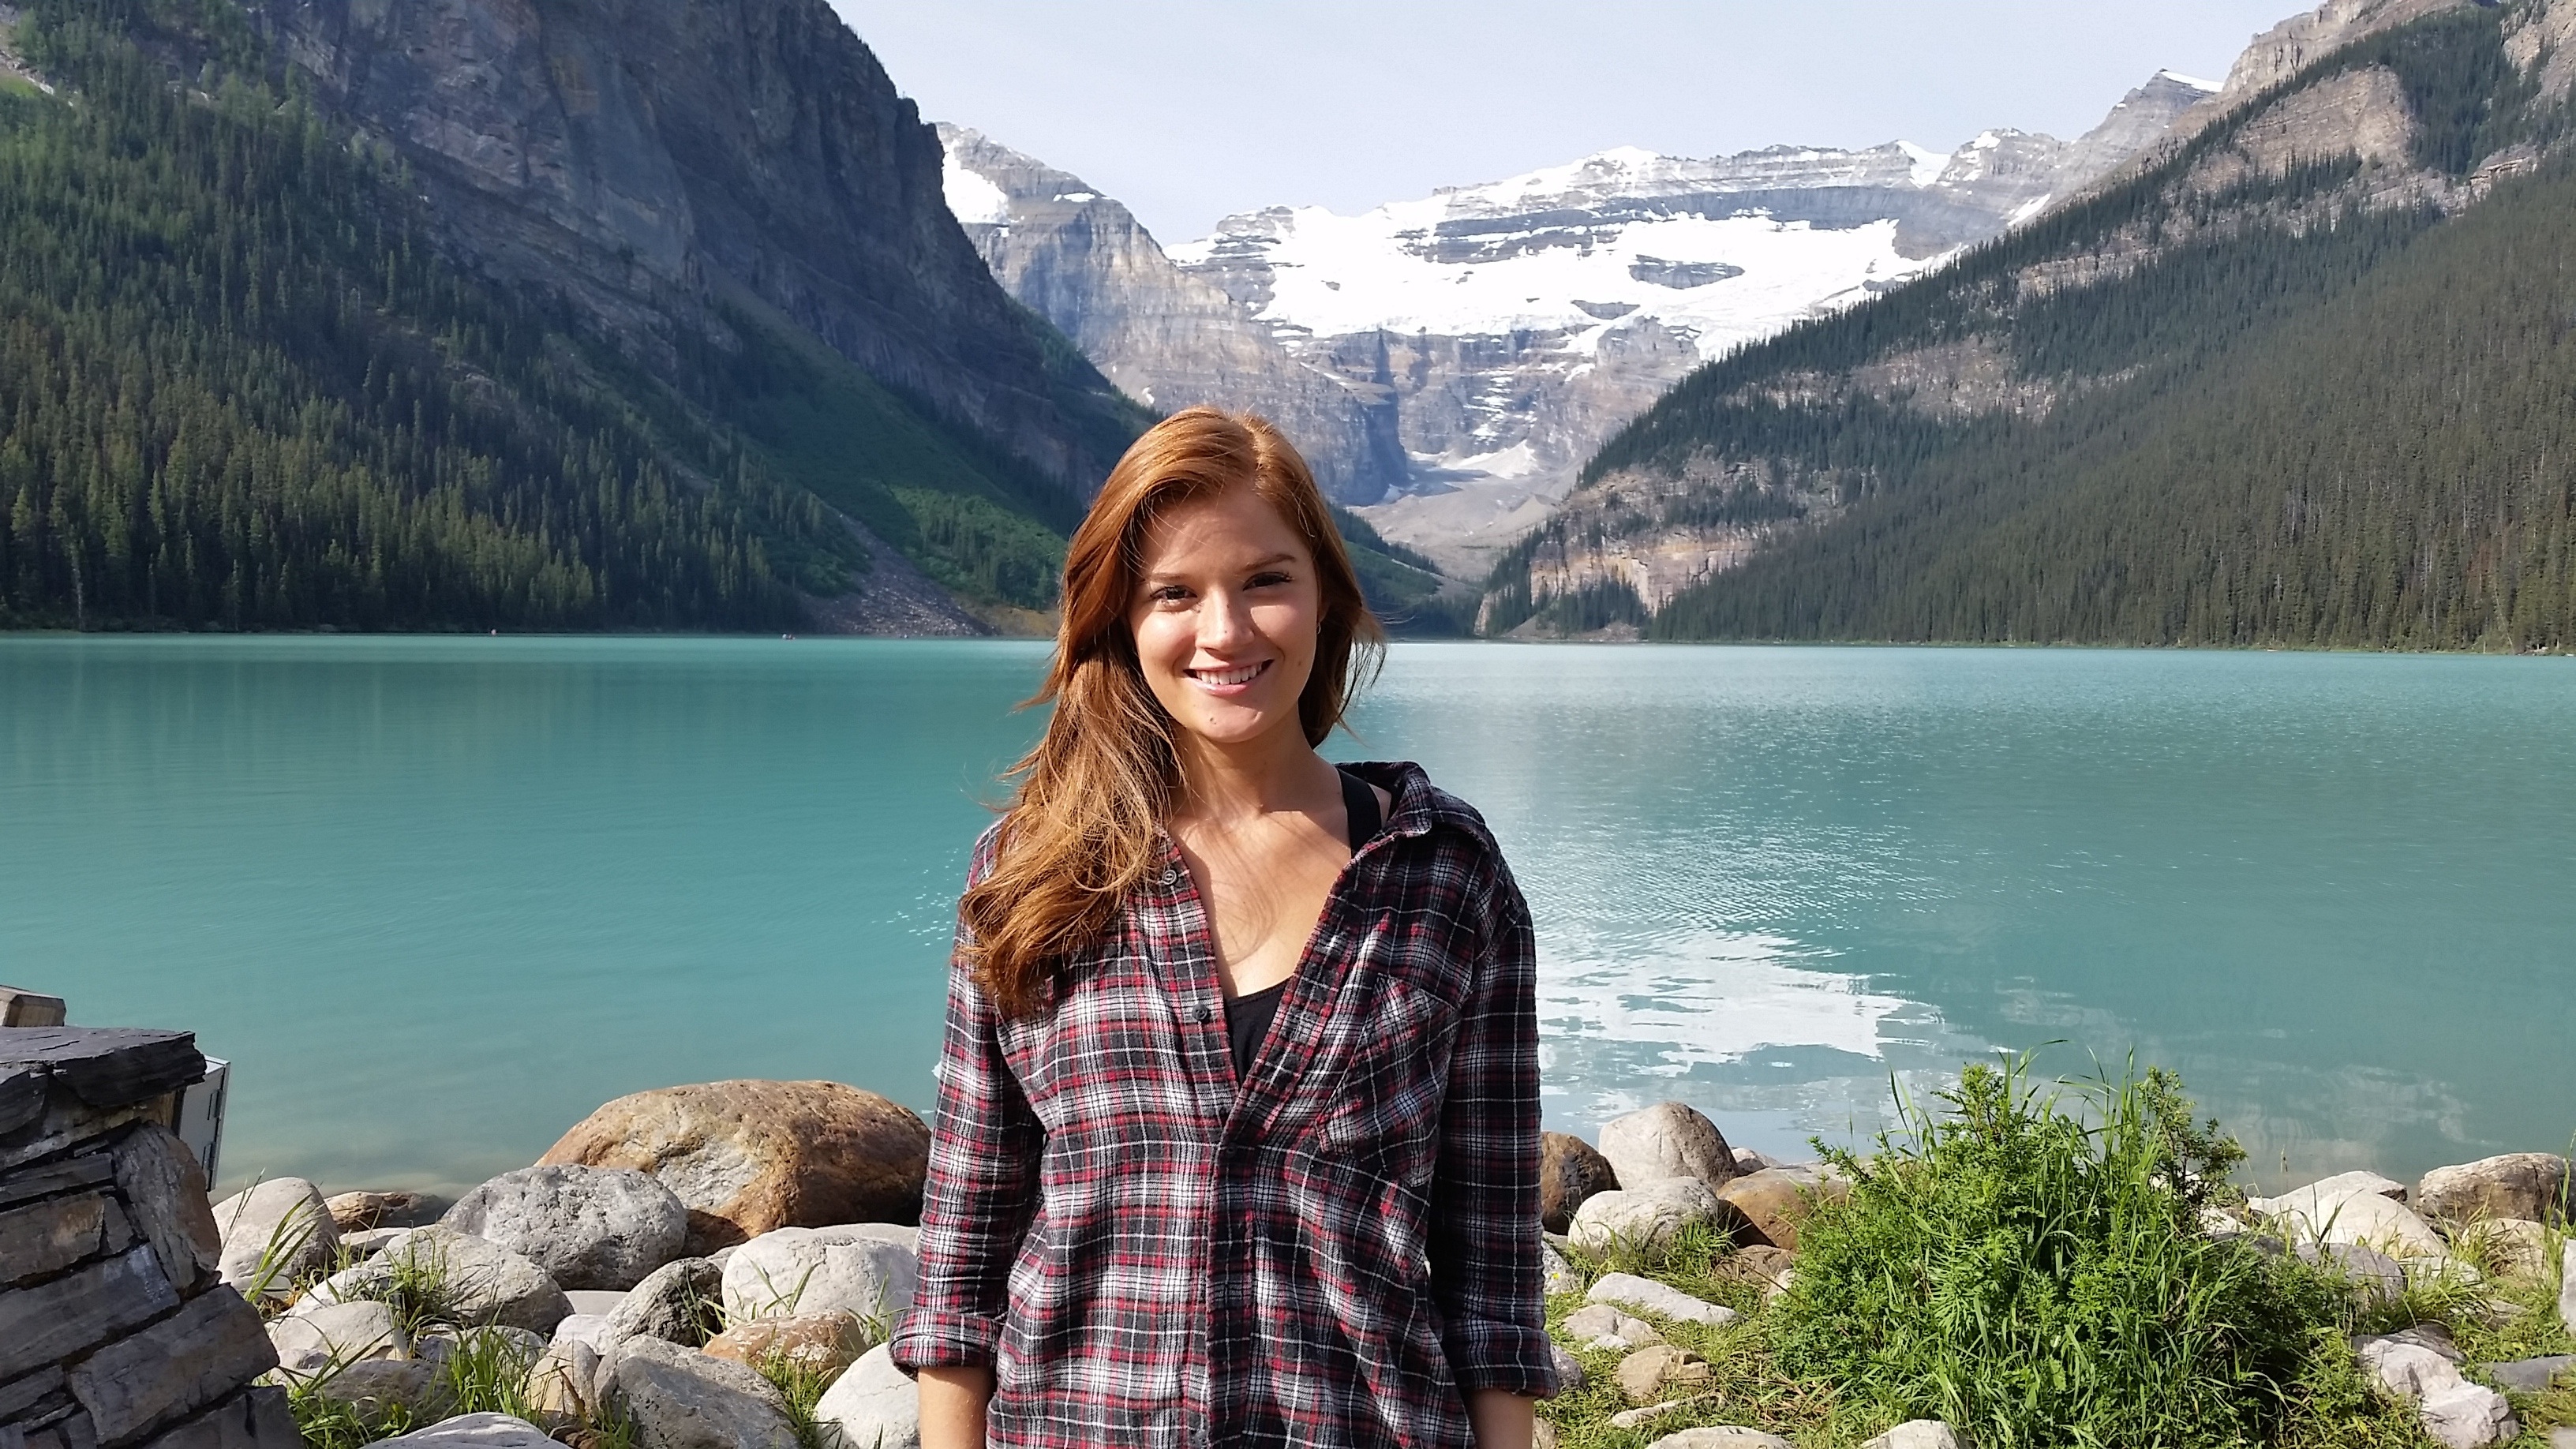
sea, outdoor, person, mountain, woman, lake, mountain range, vacation, tourist, travel, portrait, young, holiday, fjord, lake louise, tourism, leisure, smile, tour, louise, landform, pretty girl